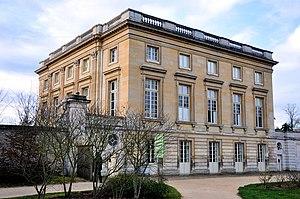
Petit Trianon - Façades sud et est
Le château du Petit Trianon est un bâtiment situé dans le domaine du Petit Trianon, au sein du parc de Versailles, dans le département français des Yvelines, en région Île-de-France.